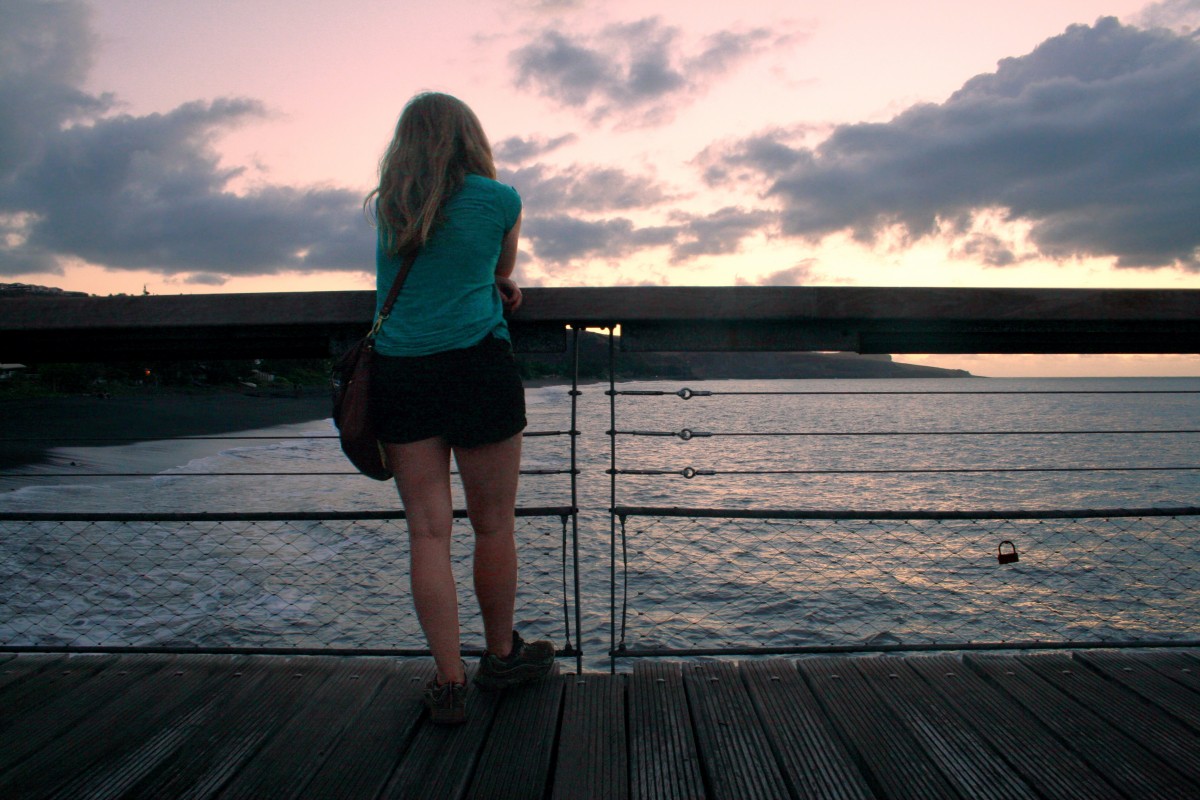
Tags: sea, ocean, horizon, cloud, girl, sunset, sunlight, morning, vacation, evening, reflection, blue, photograph, beauty